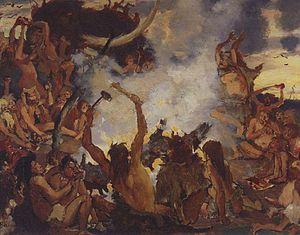
La Guerre du feu est un roman de J.-H. Rosny aîné et paru pour la première fois en France en 1909. Il remporta un gros succès et a suscité de nombreuses adaptations.